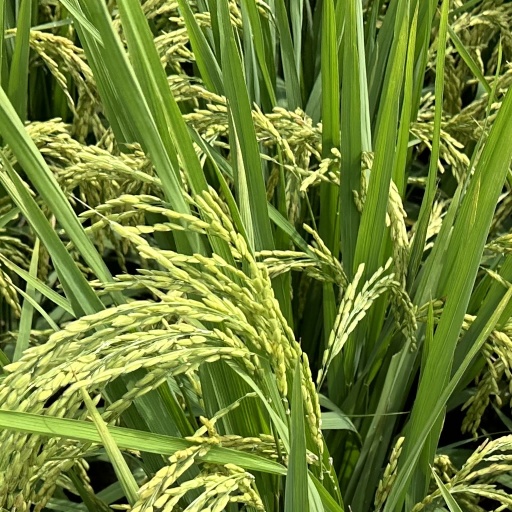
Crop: rice